Nix (moon)

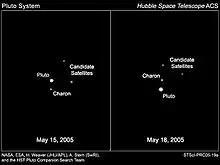
Discovery images of Nix and Hydra

Nix was independently discovered by Max Mutchler and Andrew Steffl, members of the Pluto Companion Search Team, using the Hubble Space Telescope. The "New Horizons" team had suspected that Pluto and its moon Charon might be accompanied by other moons, hence they used Hubble to search for faint moons around Pluto in 2005. Since Nix's brightness is about 5,000 times fainter than Pluto, long exposure images were taken in order to find it.